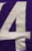
Number: 4